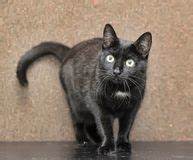
Label: gatto